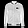
Label: Coat